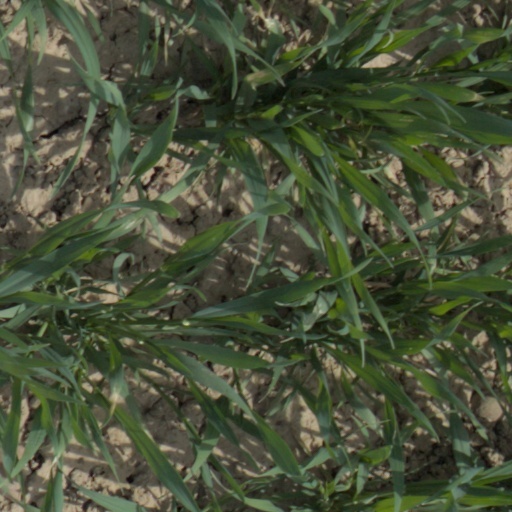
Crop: wheat